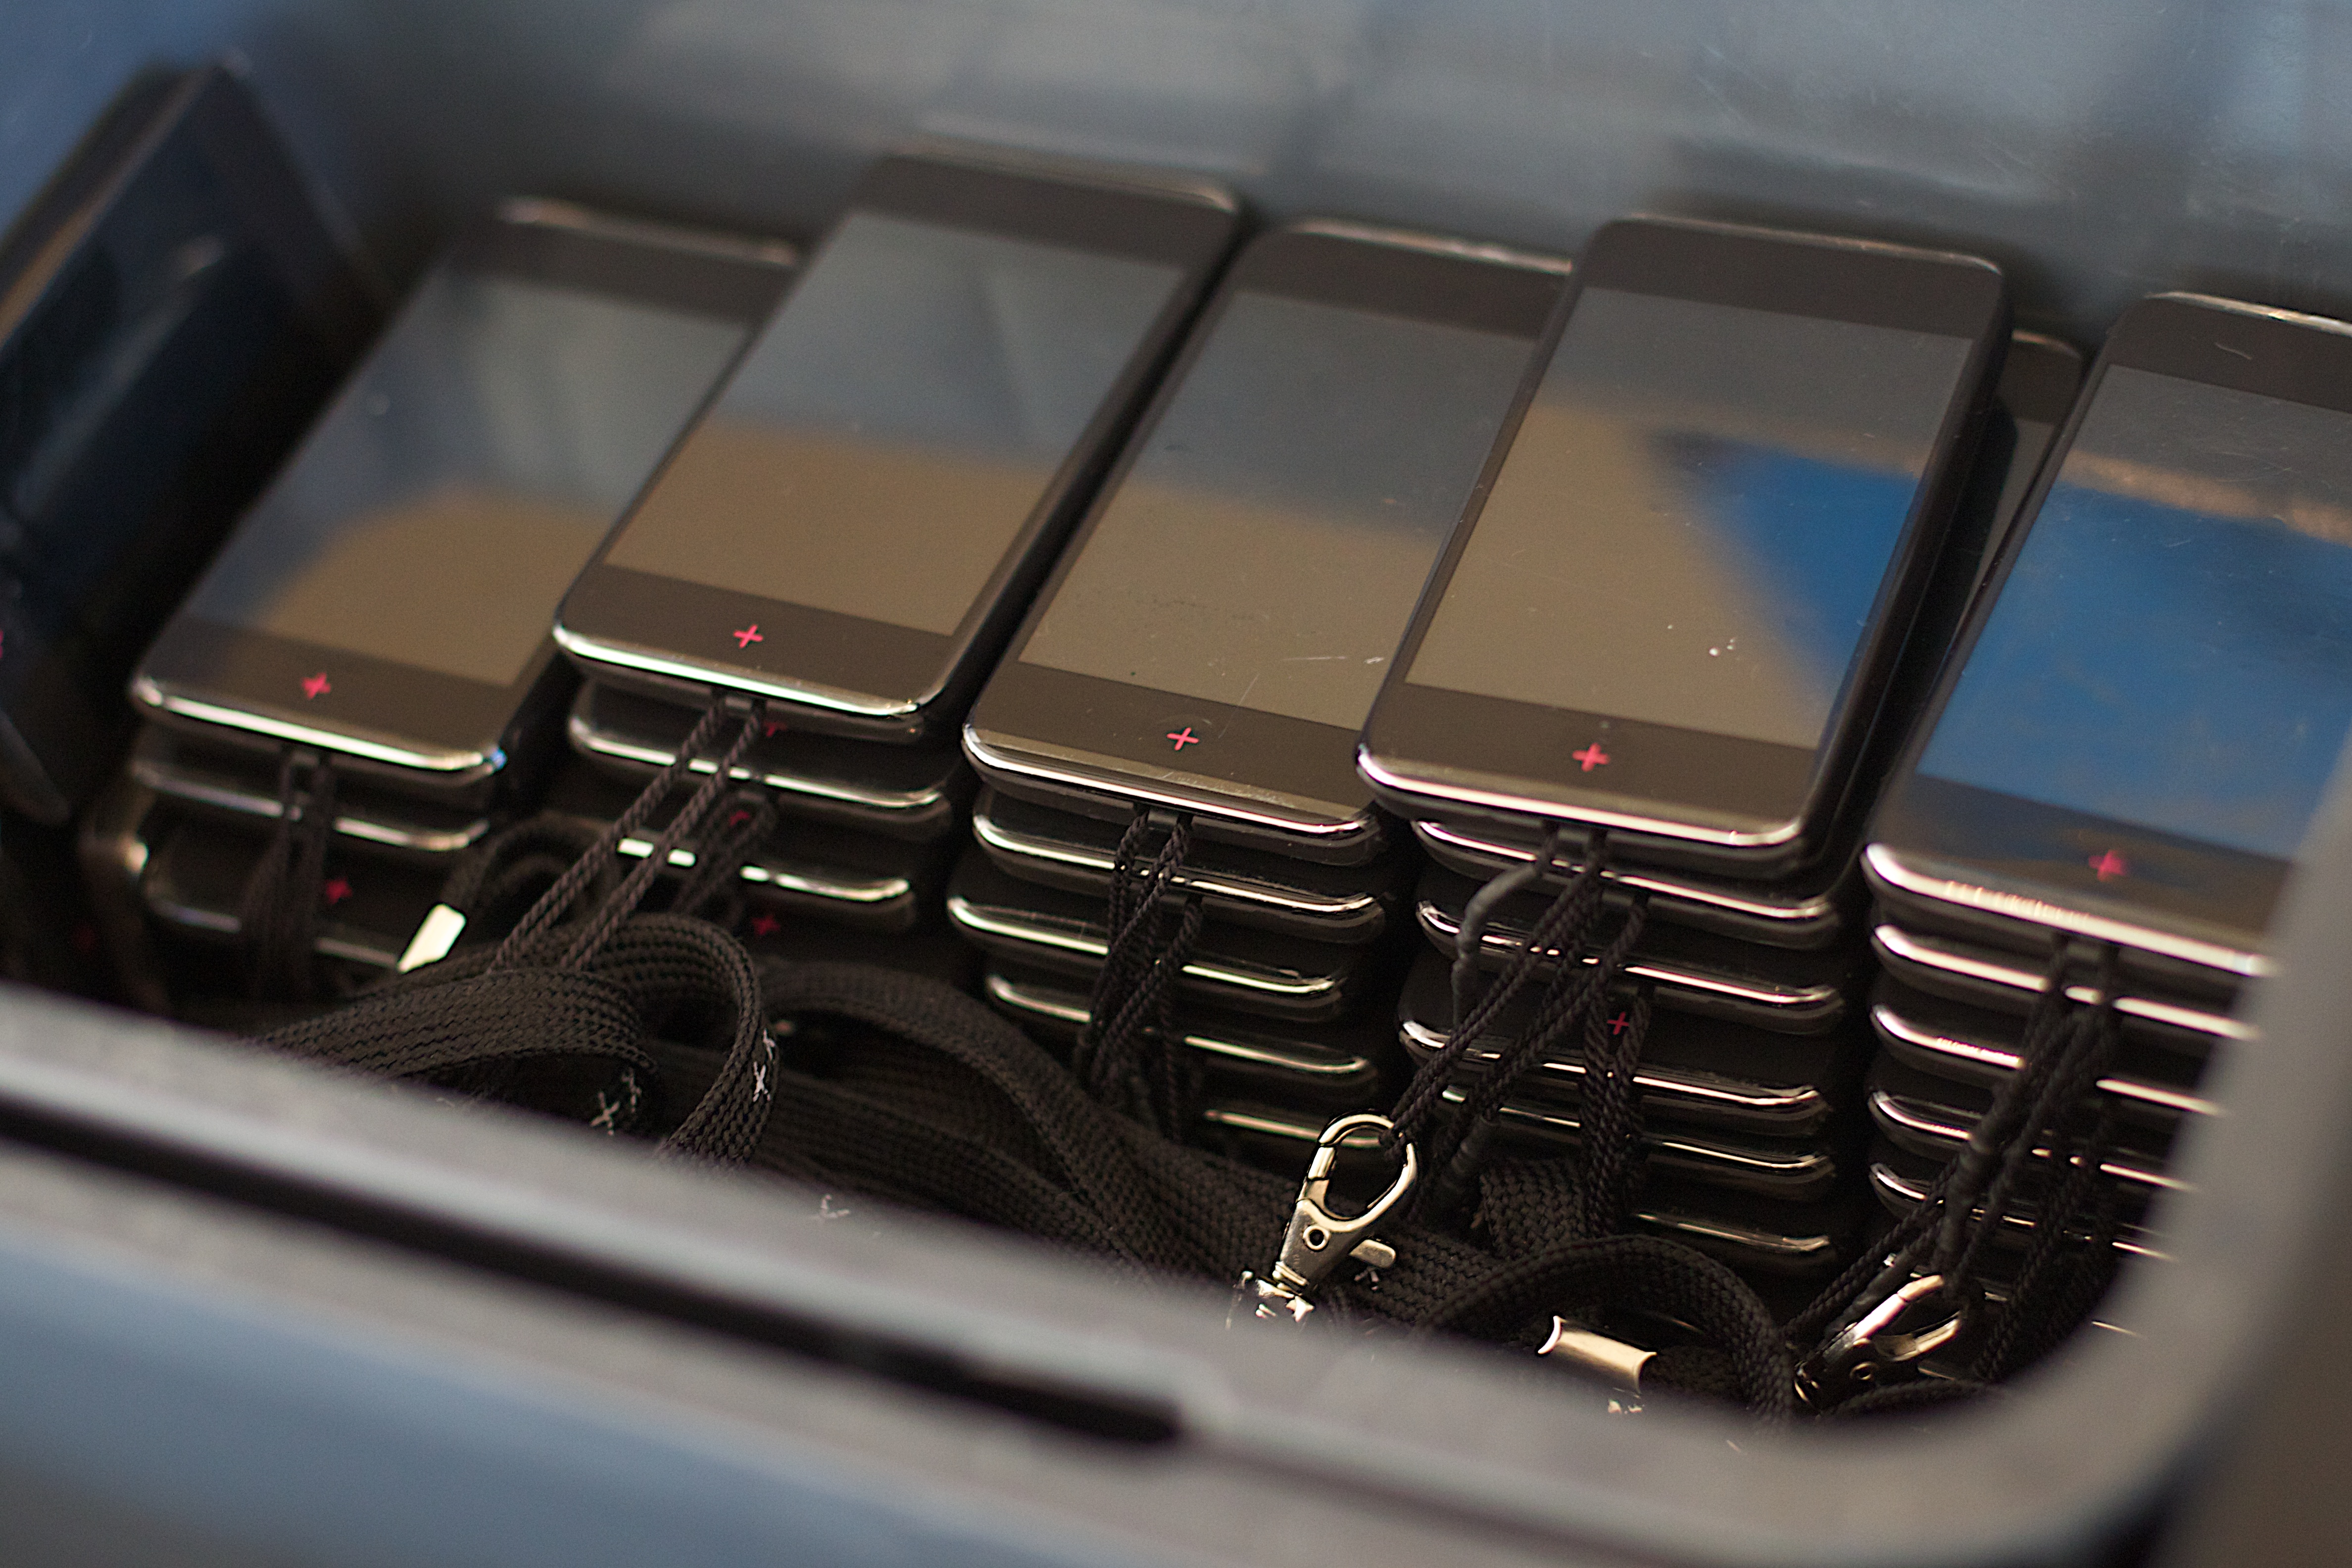
car, glass, vehicle, sports car, bumper, auodyssey, computer keyboard, automotive exterior, luxury vehicle